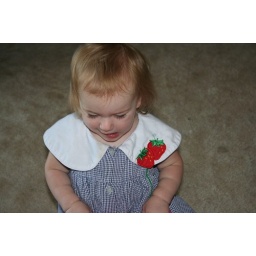
3 girls and Dad at home in the morning 2008-06-02 032